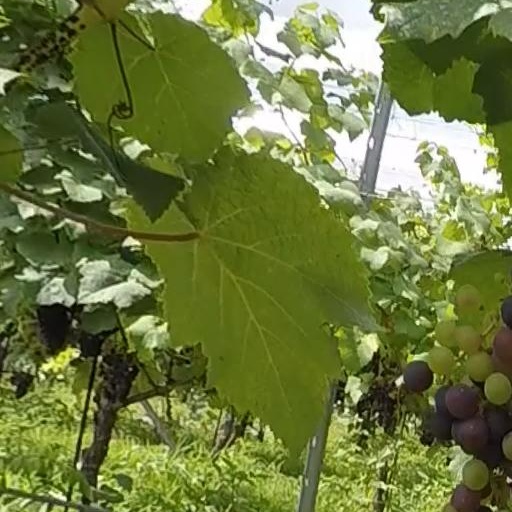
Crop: grape